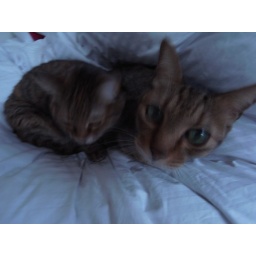
cats in house